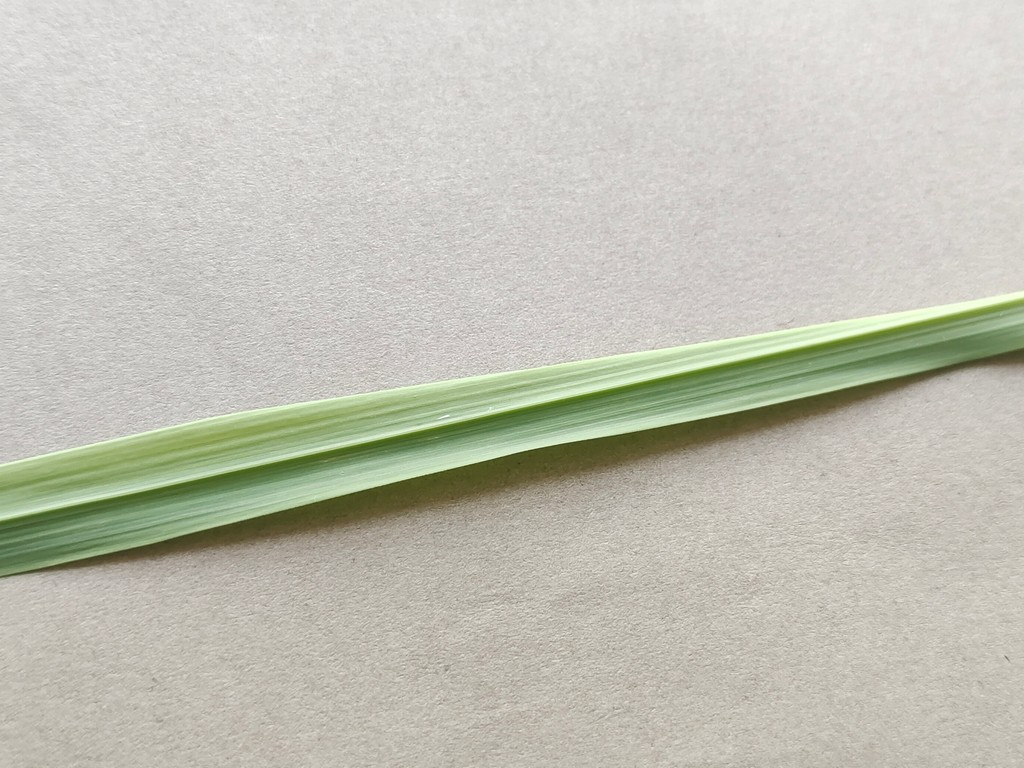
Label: Healthy